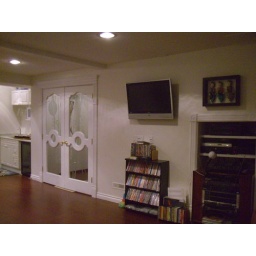
Wet bar, designer double glass doors, built-in stereo system cabinet in the rec. room